Riho Päts

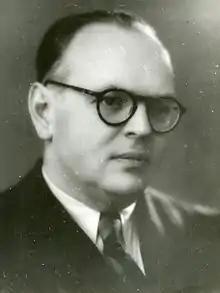
Riho Päts

Riho Päts (26 June 1899, Tartu - 15 January 1977, Tallinn) was an Estonian composer, choir director, music journalist and music teacher.